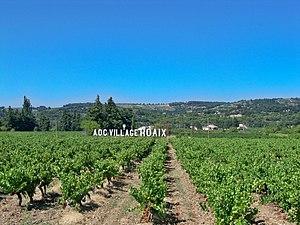
Vignes à Roaix, Vaucluse, France
Le roaix, ou côtes-du-rhône villages Roaix, est un vin produit sur la commune de Roaix, dans le département de Vaucluse.